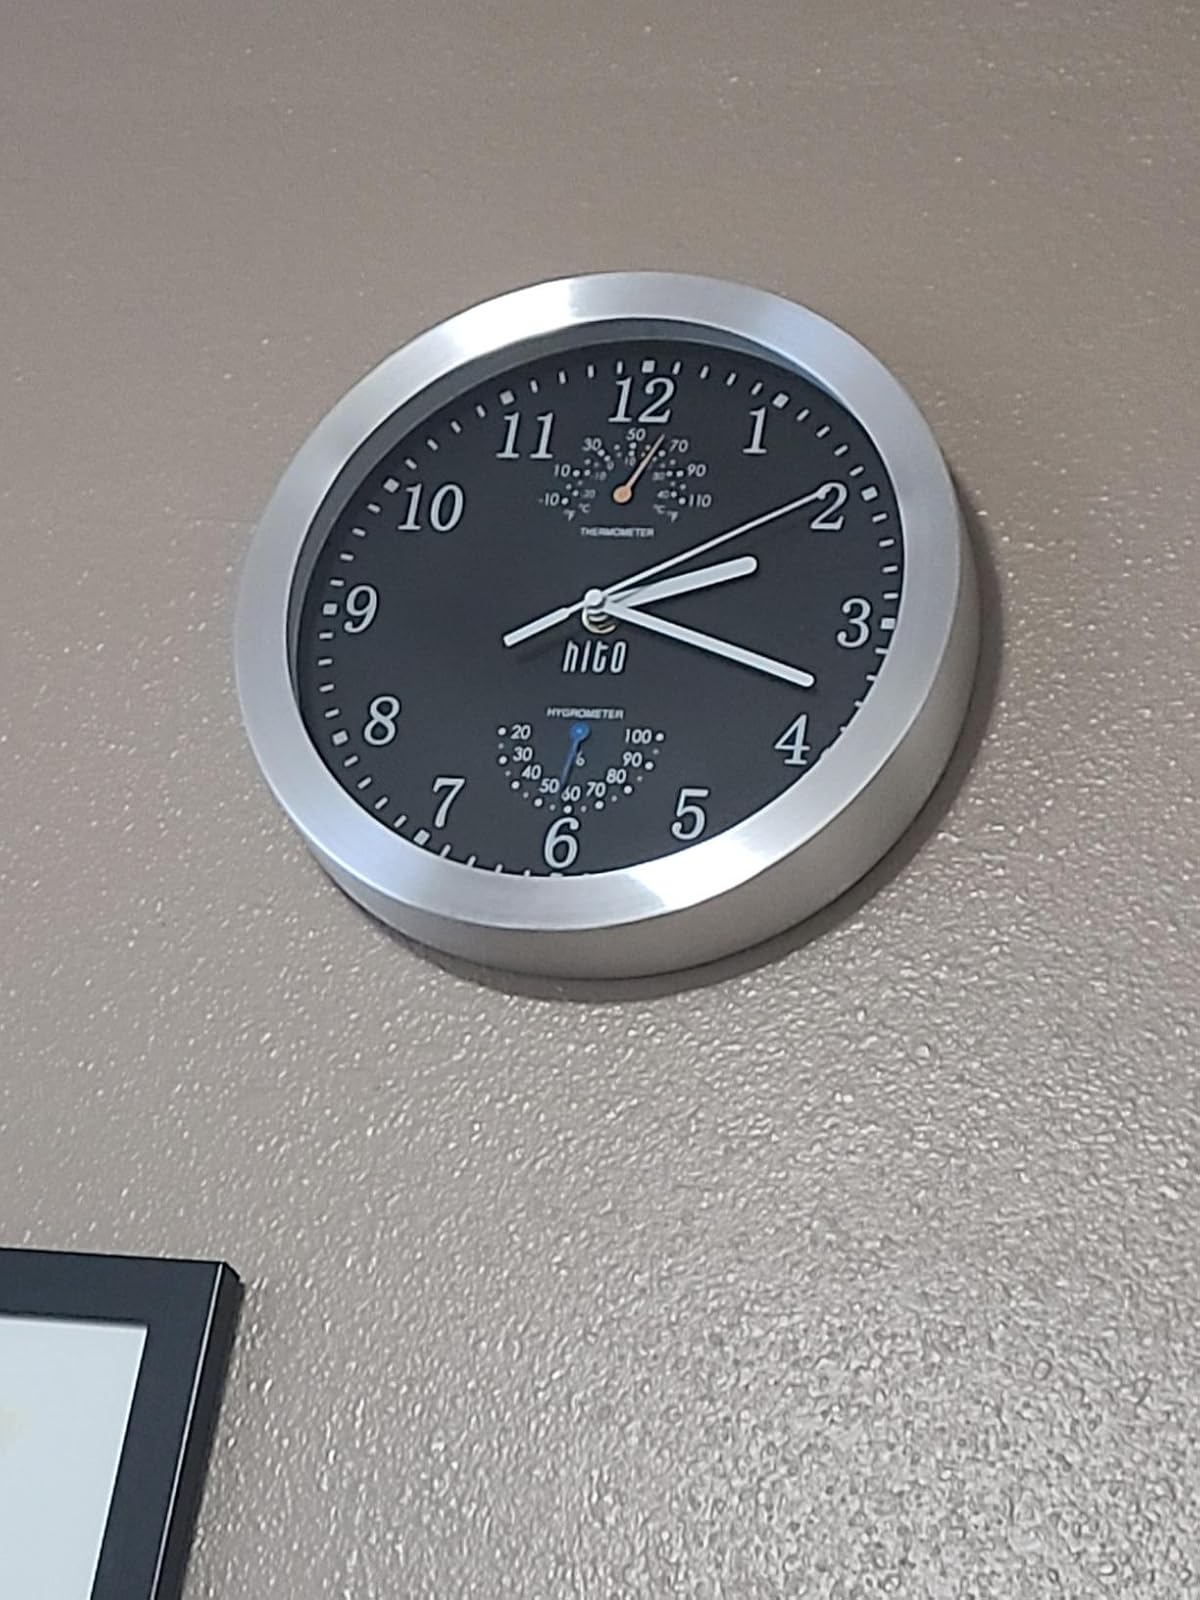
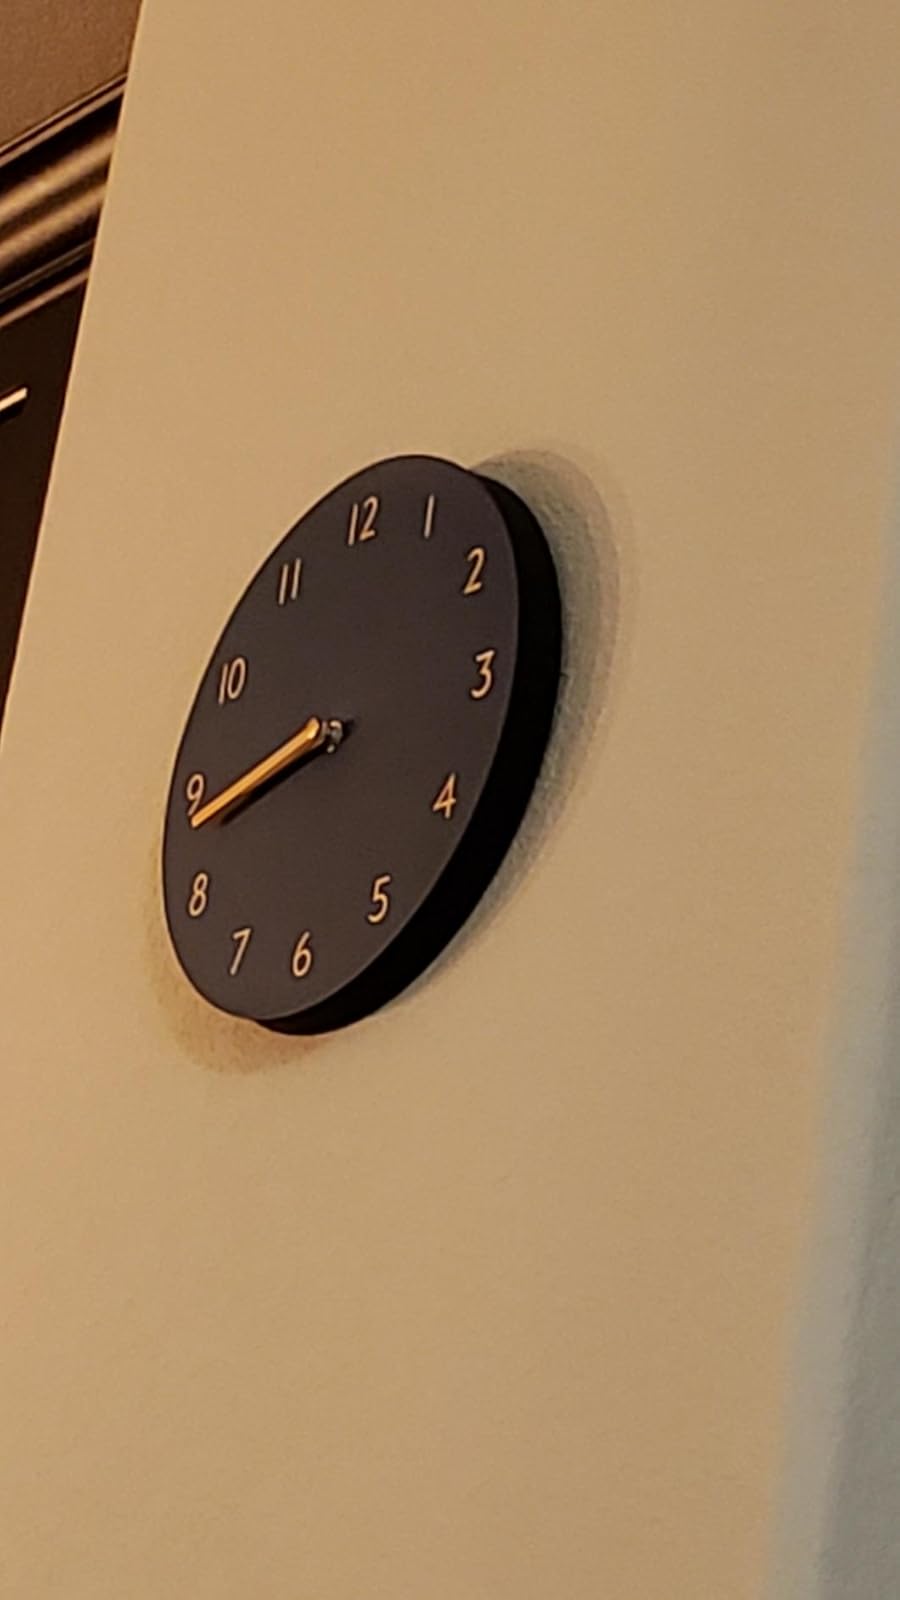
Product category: clock
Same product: no